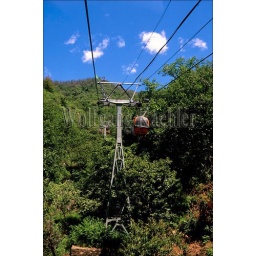
China, near beijing, great wall at mutianyu, cable car